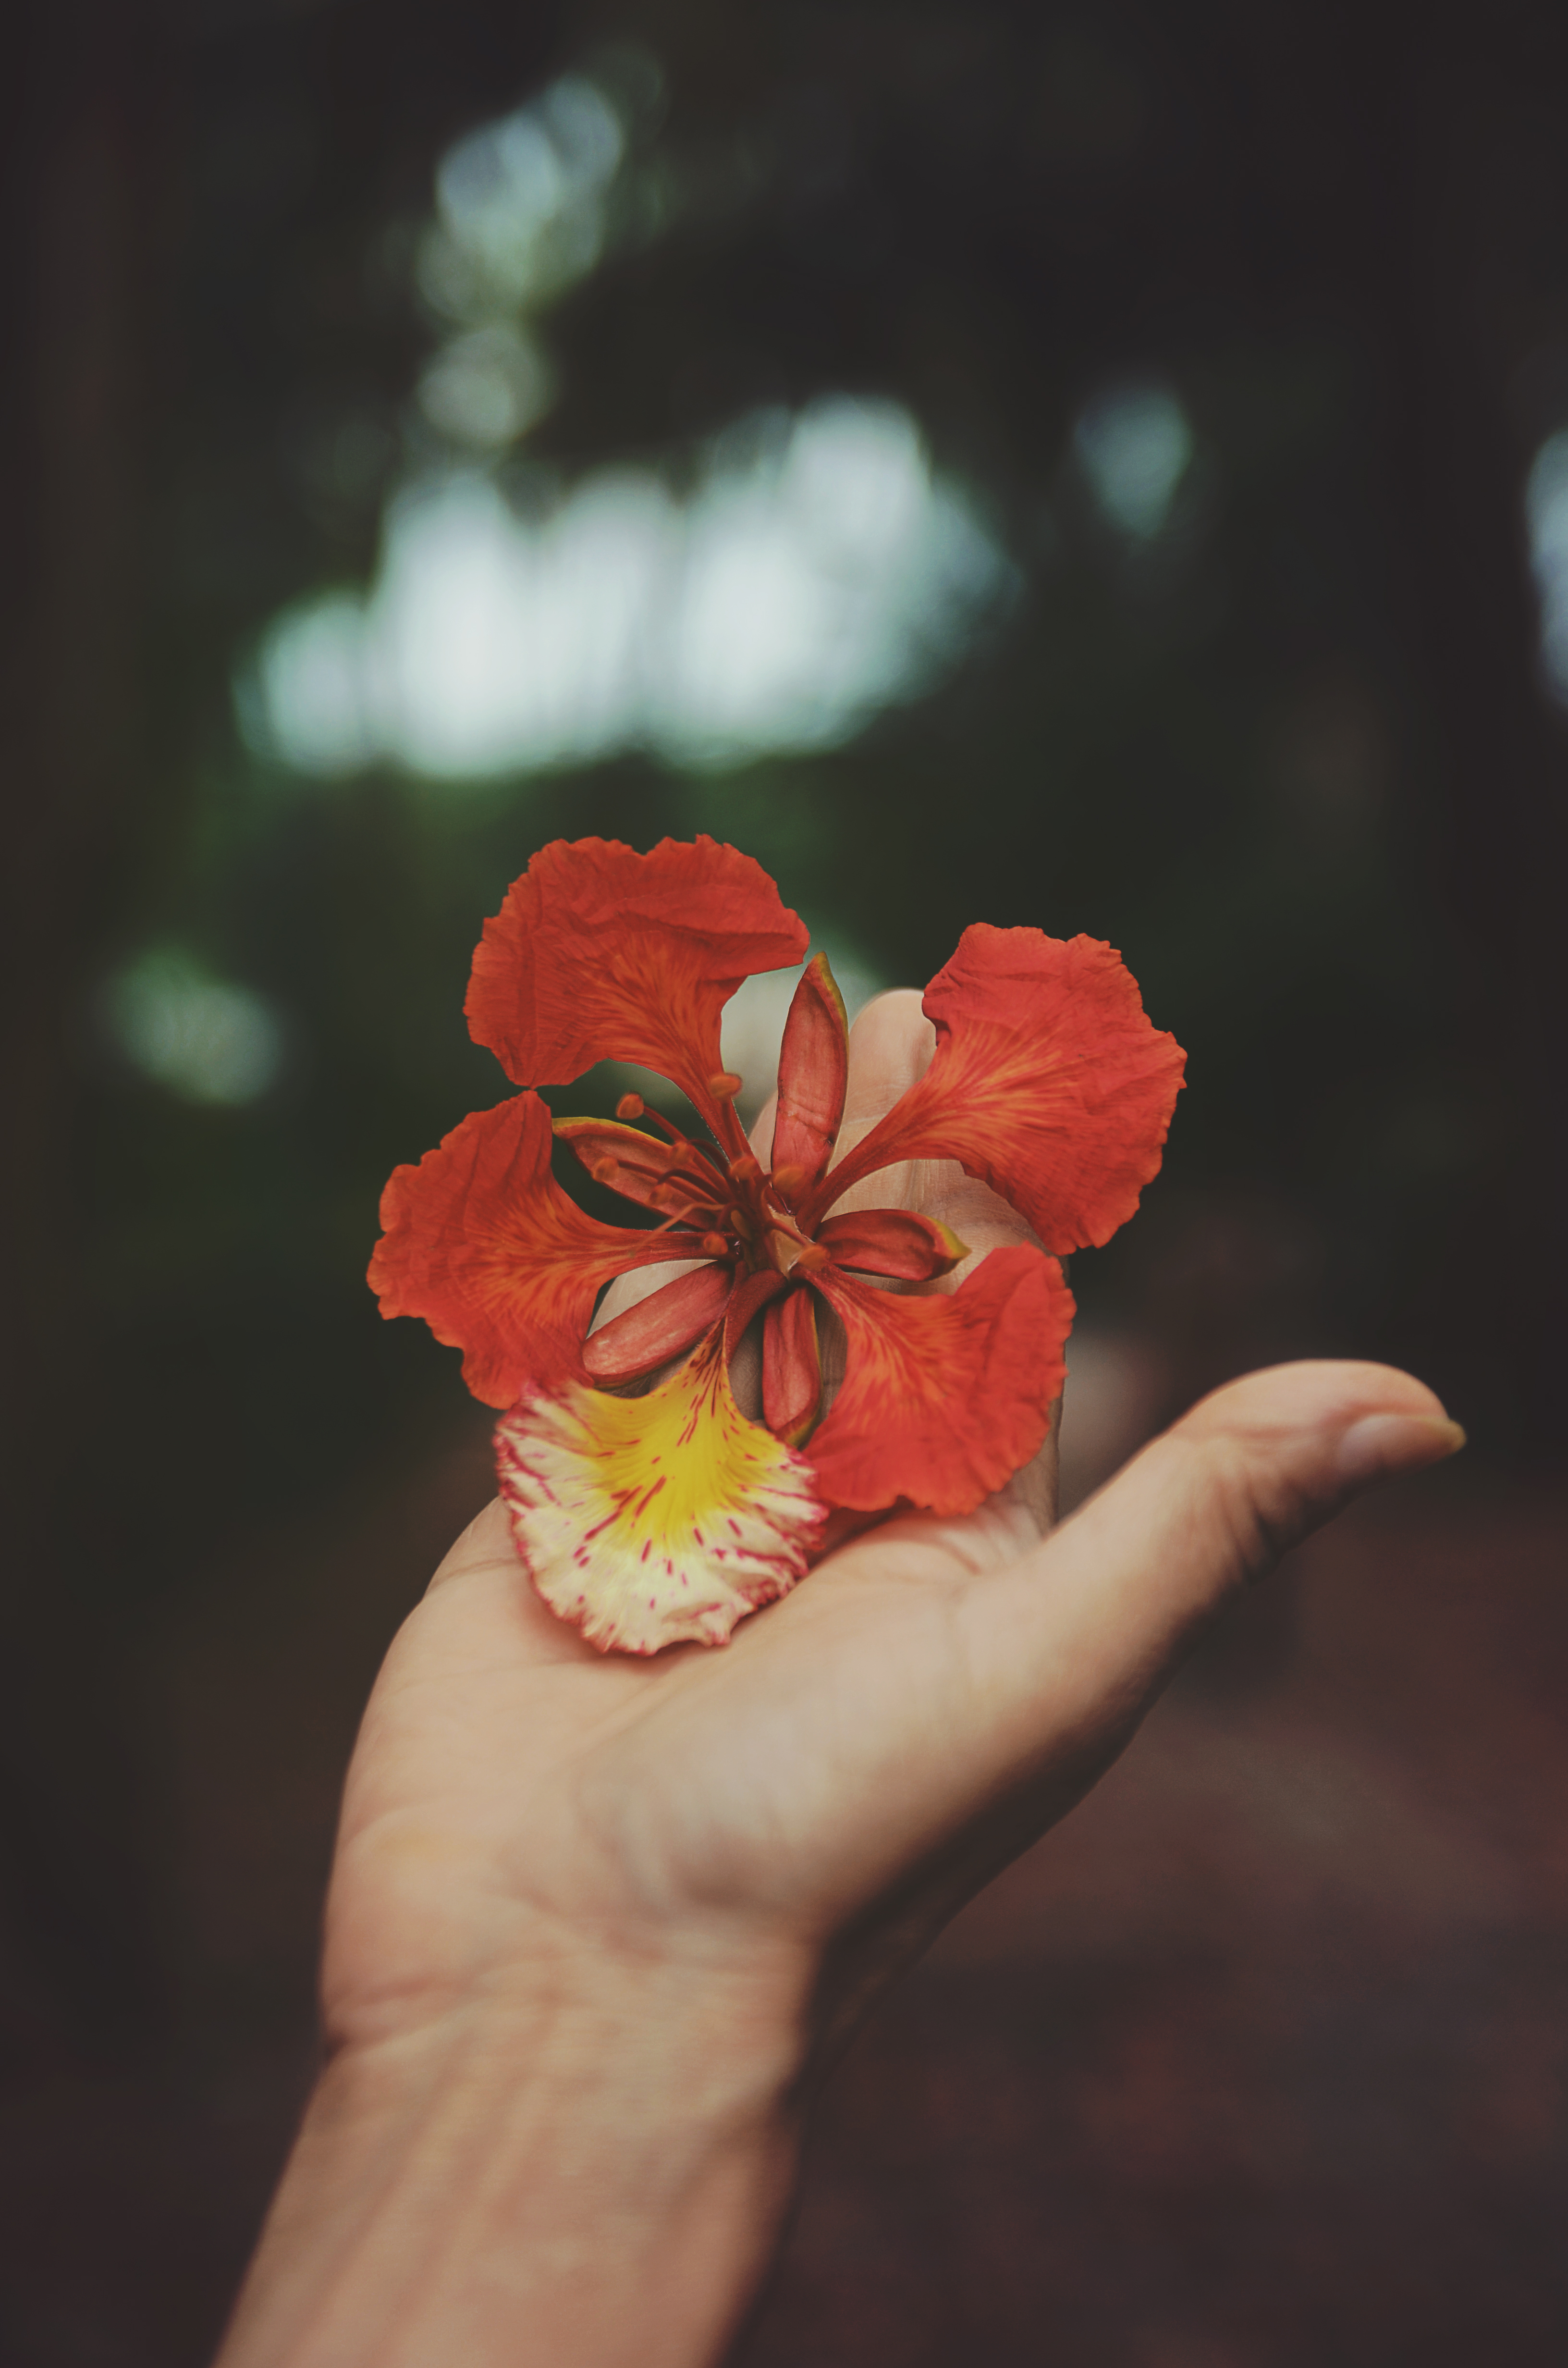
hand, blossom, plant, leaf, flower, petal, bloom, red, color, macro, yellow, flora, close up, eye, hibiscus, macro photography, flowering plant, land plant